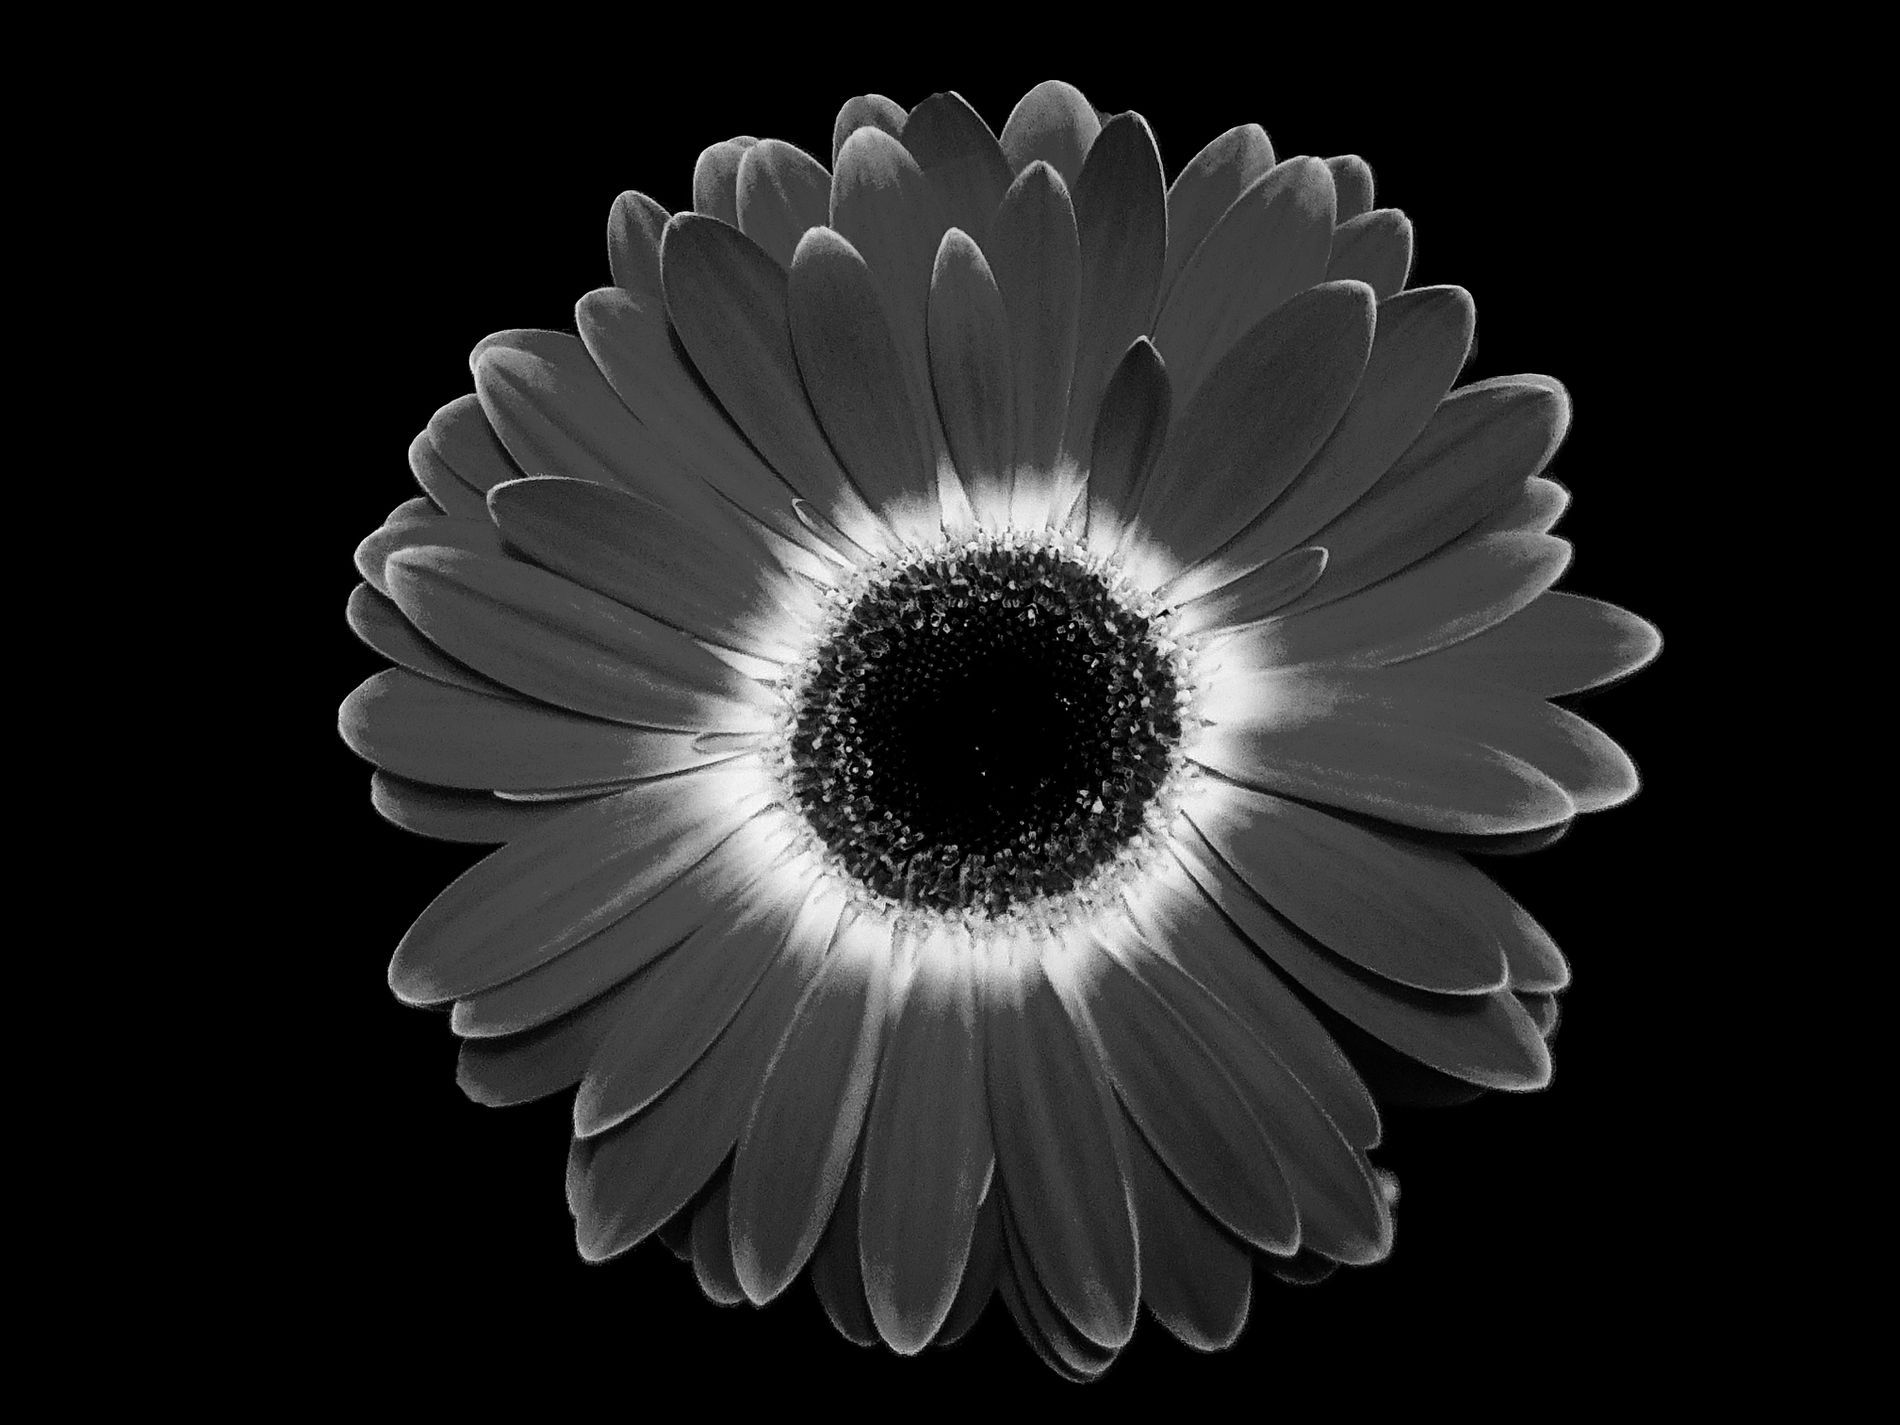
black and white daisy flower
The photo is a black and white, close-up shot of a single daisy flower. The flower is the central focus, positioned prominently against a solid black background. The black background emphasizes the shape and intricate details of the gerbera daisy, isolating it completely and eliminating any distractions.
The photograph is a close-up shot, likely taken from a slightly elevated or direct front angle to capture the full face of the daisy flower, The lighting appears to be focused and possibly artificial, directed towards the daisy to illuminate its structure, and the mood is dramatic, with a sense of focused beauty. The atmosphere is elegance
Labels: Daisy, Flower, Plant, Petal, Pollen, Anemone, Sunflower, black background
Camera: samsung SM-N975F
Aperture: F1.5
Exposure: 1/50 sec
ISO: 320
Focal length: 4.3 mm